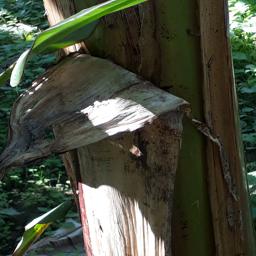
Label: BACTERIAL SOFT ROT